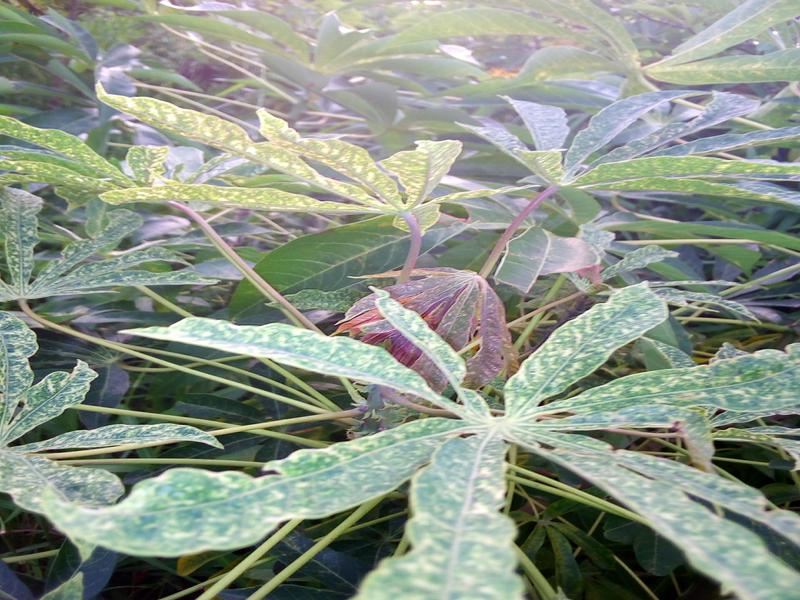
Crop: cassava
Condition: green_mottle